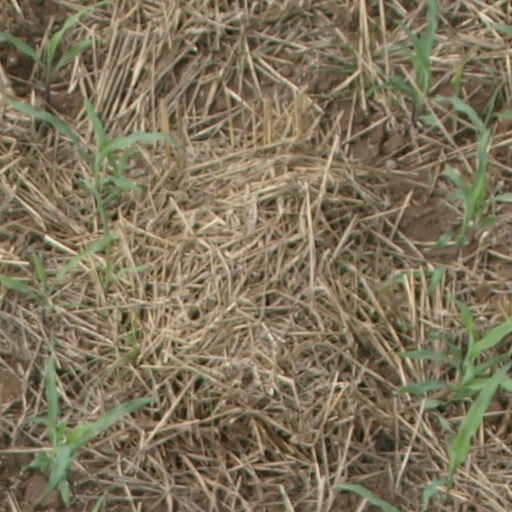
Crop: maize; corn